Sachnisi

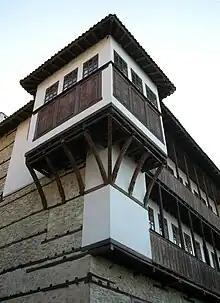
A "sachnisi" in Kastoria, Greece.

The sachnisi (Greek: σαχνισί, from the Turkish word "şahniş") is a traditional type of bay window found in Northern Greece, the Balkans and the Middle East.